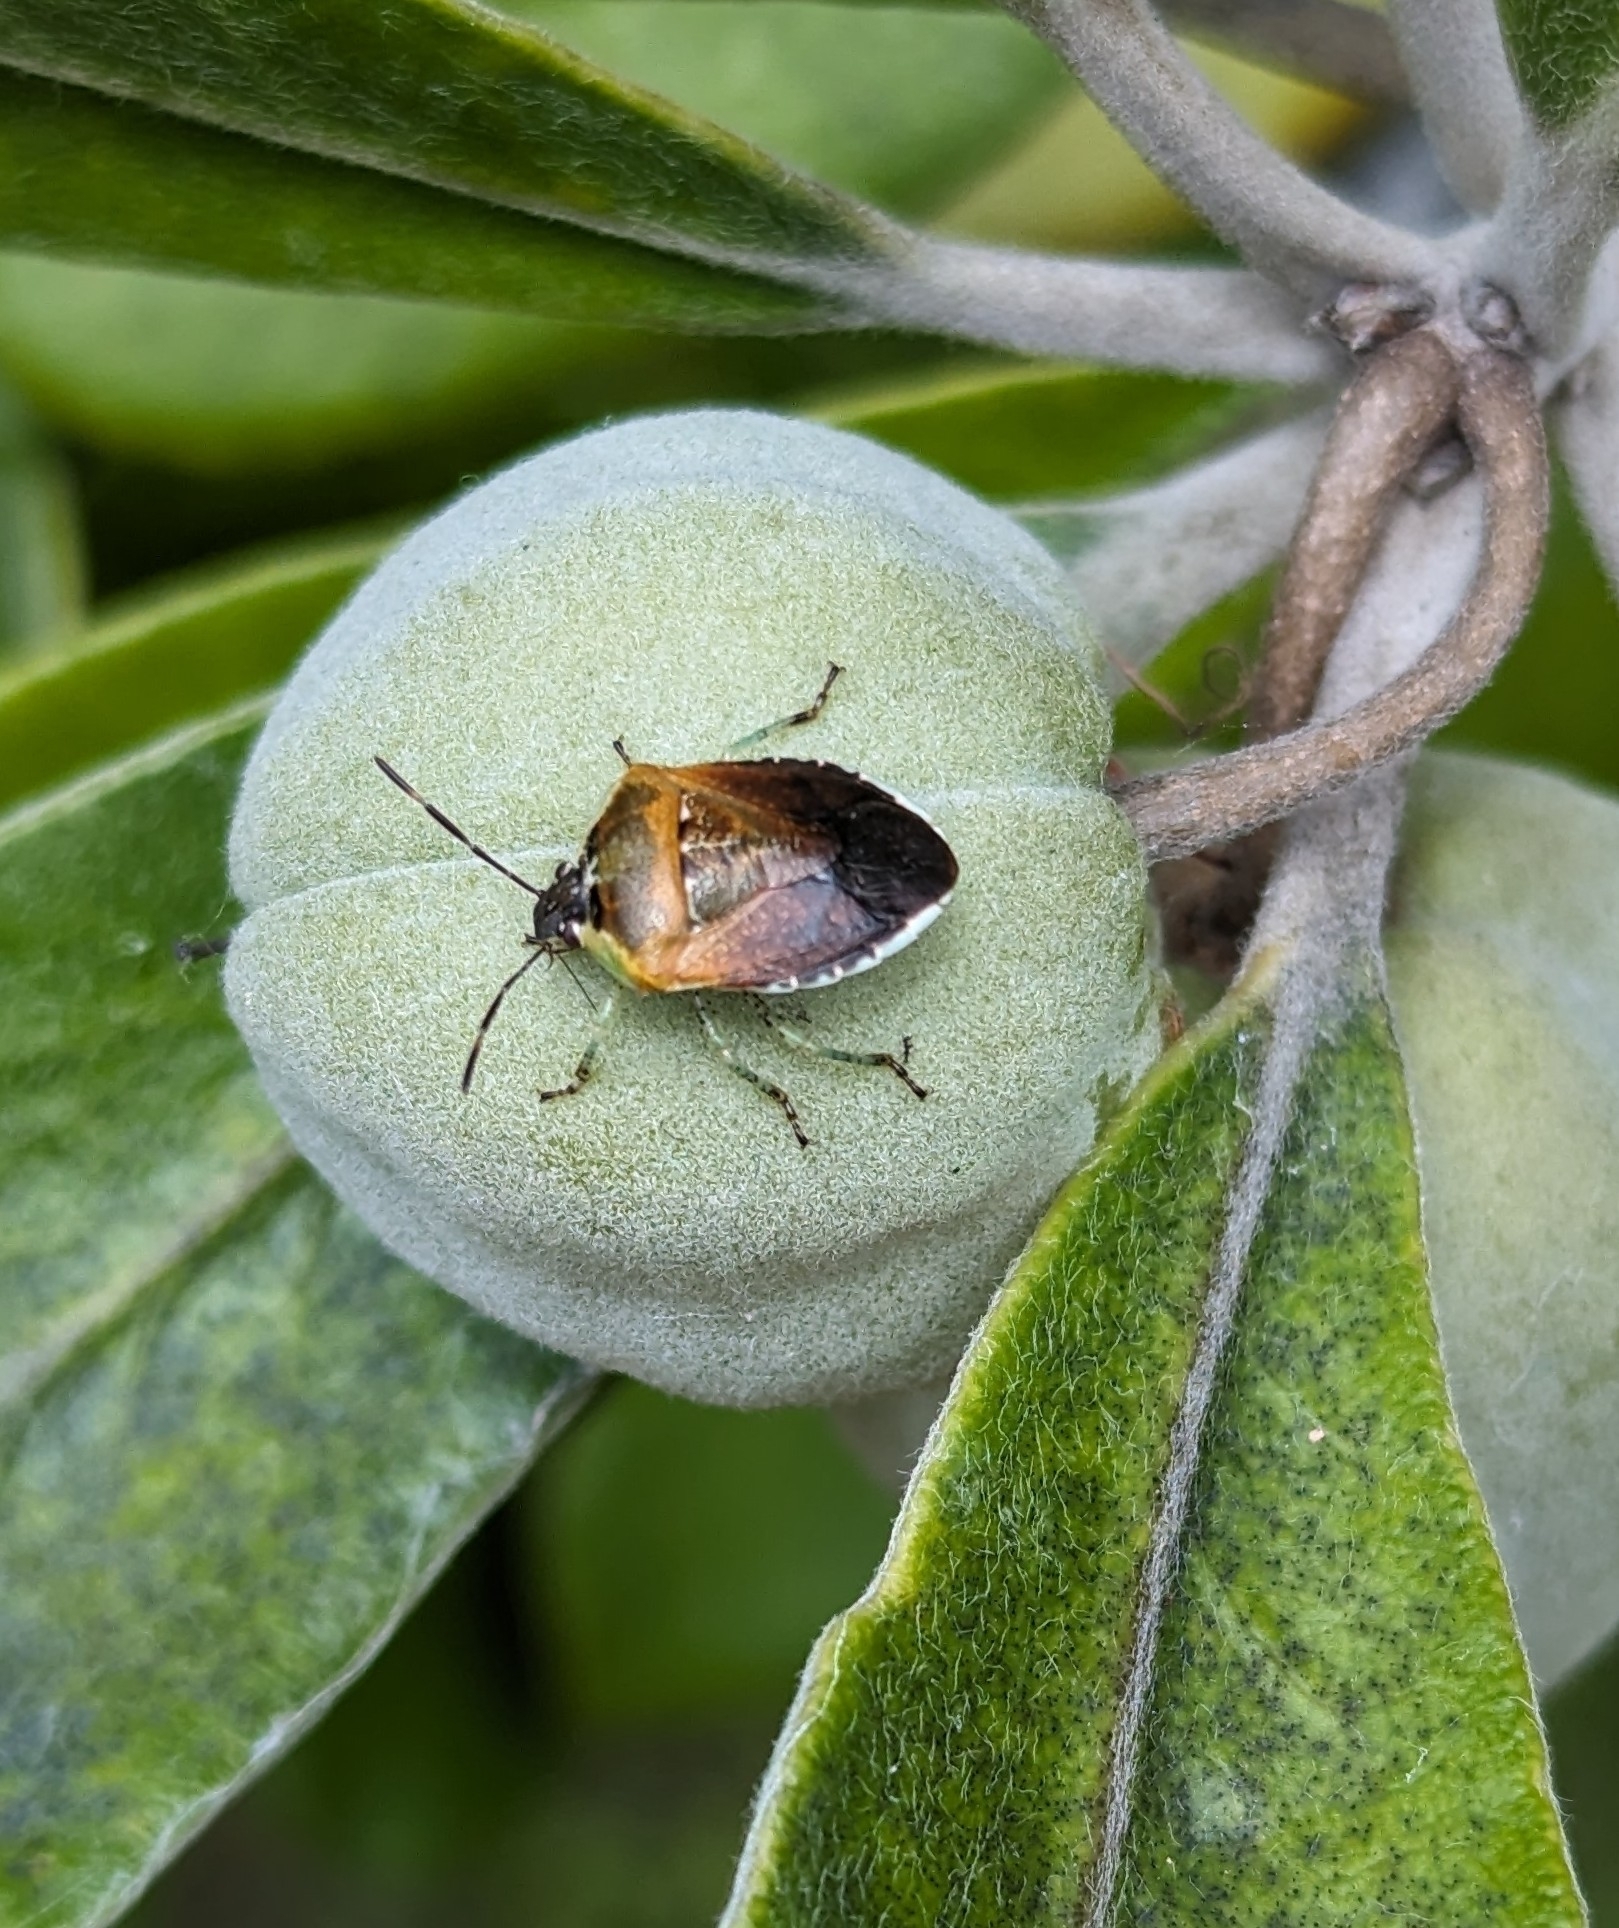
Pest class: stink_bug